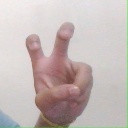
अक्षर: ई